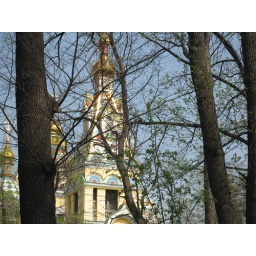
Second tallest wooden building in the world.